Discours sur les passions de l'amour

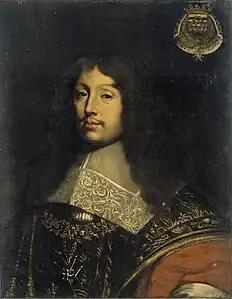
Portrait of the Duke François de La Rochefoucauld (1613-1680), one of the inspirers of the author of the Discourse, by Théodore Chassériau (1836).

In 1843, Victor Cousin research led him to the Bibliothèque royale, where he discovered what he believed to be the collection of the abbey of Saint-Germain-des-Prés, an in-quarto manuscript collection dated from the seventeenth century, the contents of which read ""Discours sur les passions de l'amour, de M. Pascal"" ("Discours on the passions of love, by M. Pascal"). The text itselfy is marked ""Discours sur les passions de l'amour - on l'attribue à M. Pascal"". The library's catalogue of manuscripts also mentions, at entry 74, a ""Discours sur les passions de l'amour, par M. Pascal"". For Cousin, there was no doubt that the twenty-page text was authentic: "From the first sentence, I felt Pascal, and my conviction grew as I went along. The evidence is abundant for anyone who has been in close contact with the Pensées". The hypothesis of the Discourses Pascalian origin quickly won the support of many well-known critics.